Ascensión de Guarayos

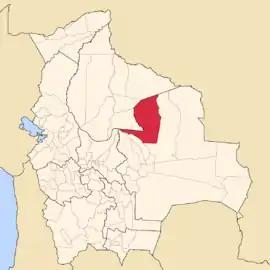
Map of Bolivia showing the Guarayos province, Santa Cruz

Ascensión de Guarayos is a town in Bolivia. In 2010 it had an estimated population of 18,816.